Milky Way (chocolate bar)

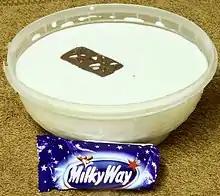
The fact that the chocolate bar floats in milk was highlighted by advertising campaigns in several European countries.

A long-running advertising slogan for the product in the United Kingdom and Australia was, "The sweet you can eat between meals without ruining your appetite". In 1991, the Health Education Authority and anti-sugar lobbyists both complained, without success, to the Independent Television Commission that such advertising encouraged children to eat sweets between meals. The ITC agreed with Mars that its advertisements in fact encouraged restrained eating.